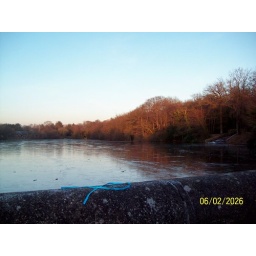
Ribbon on wall by lake in Neath at sunset